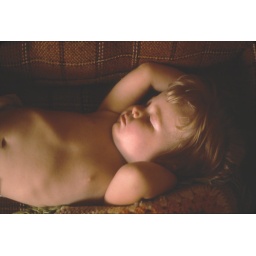
A toddler sleeping on a couch in upstate New York.